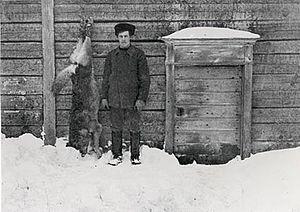
Le Loup, aussi appelé Loup commun ou Loup gris, est l'espèce de canidés la plus répandue. L'appellation la plus courante est « loup » tout court, bien que ce nom désigne également d'autres canidés.